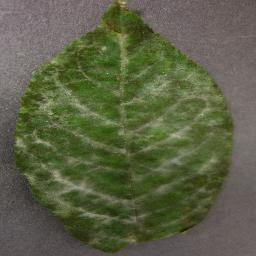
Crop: cherry
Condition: (including_sour)_powdery_mildew